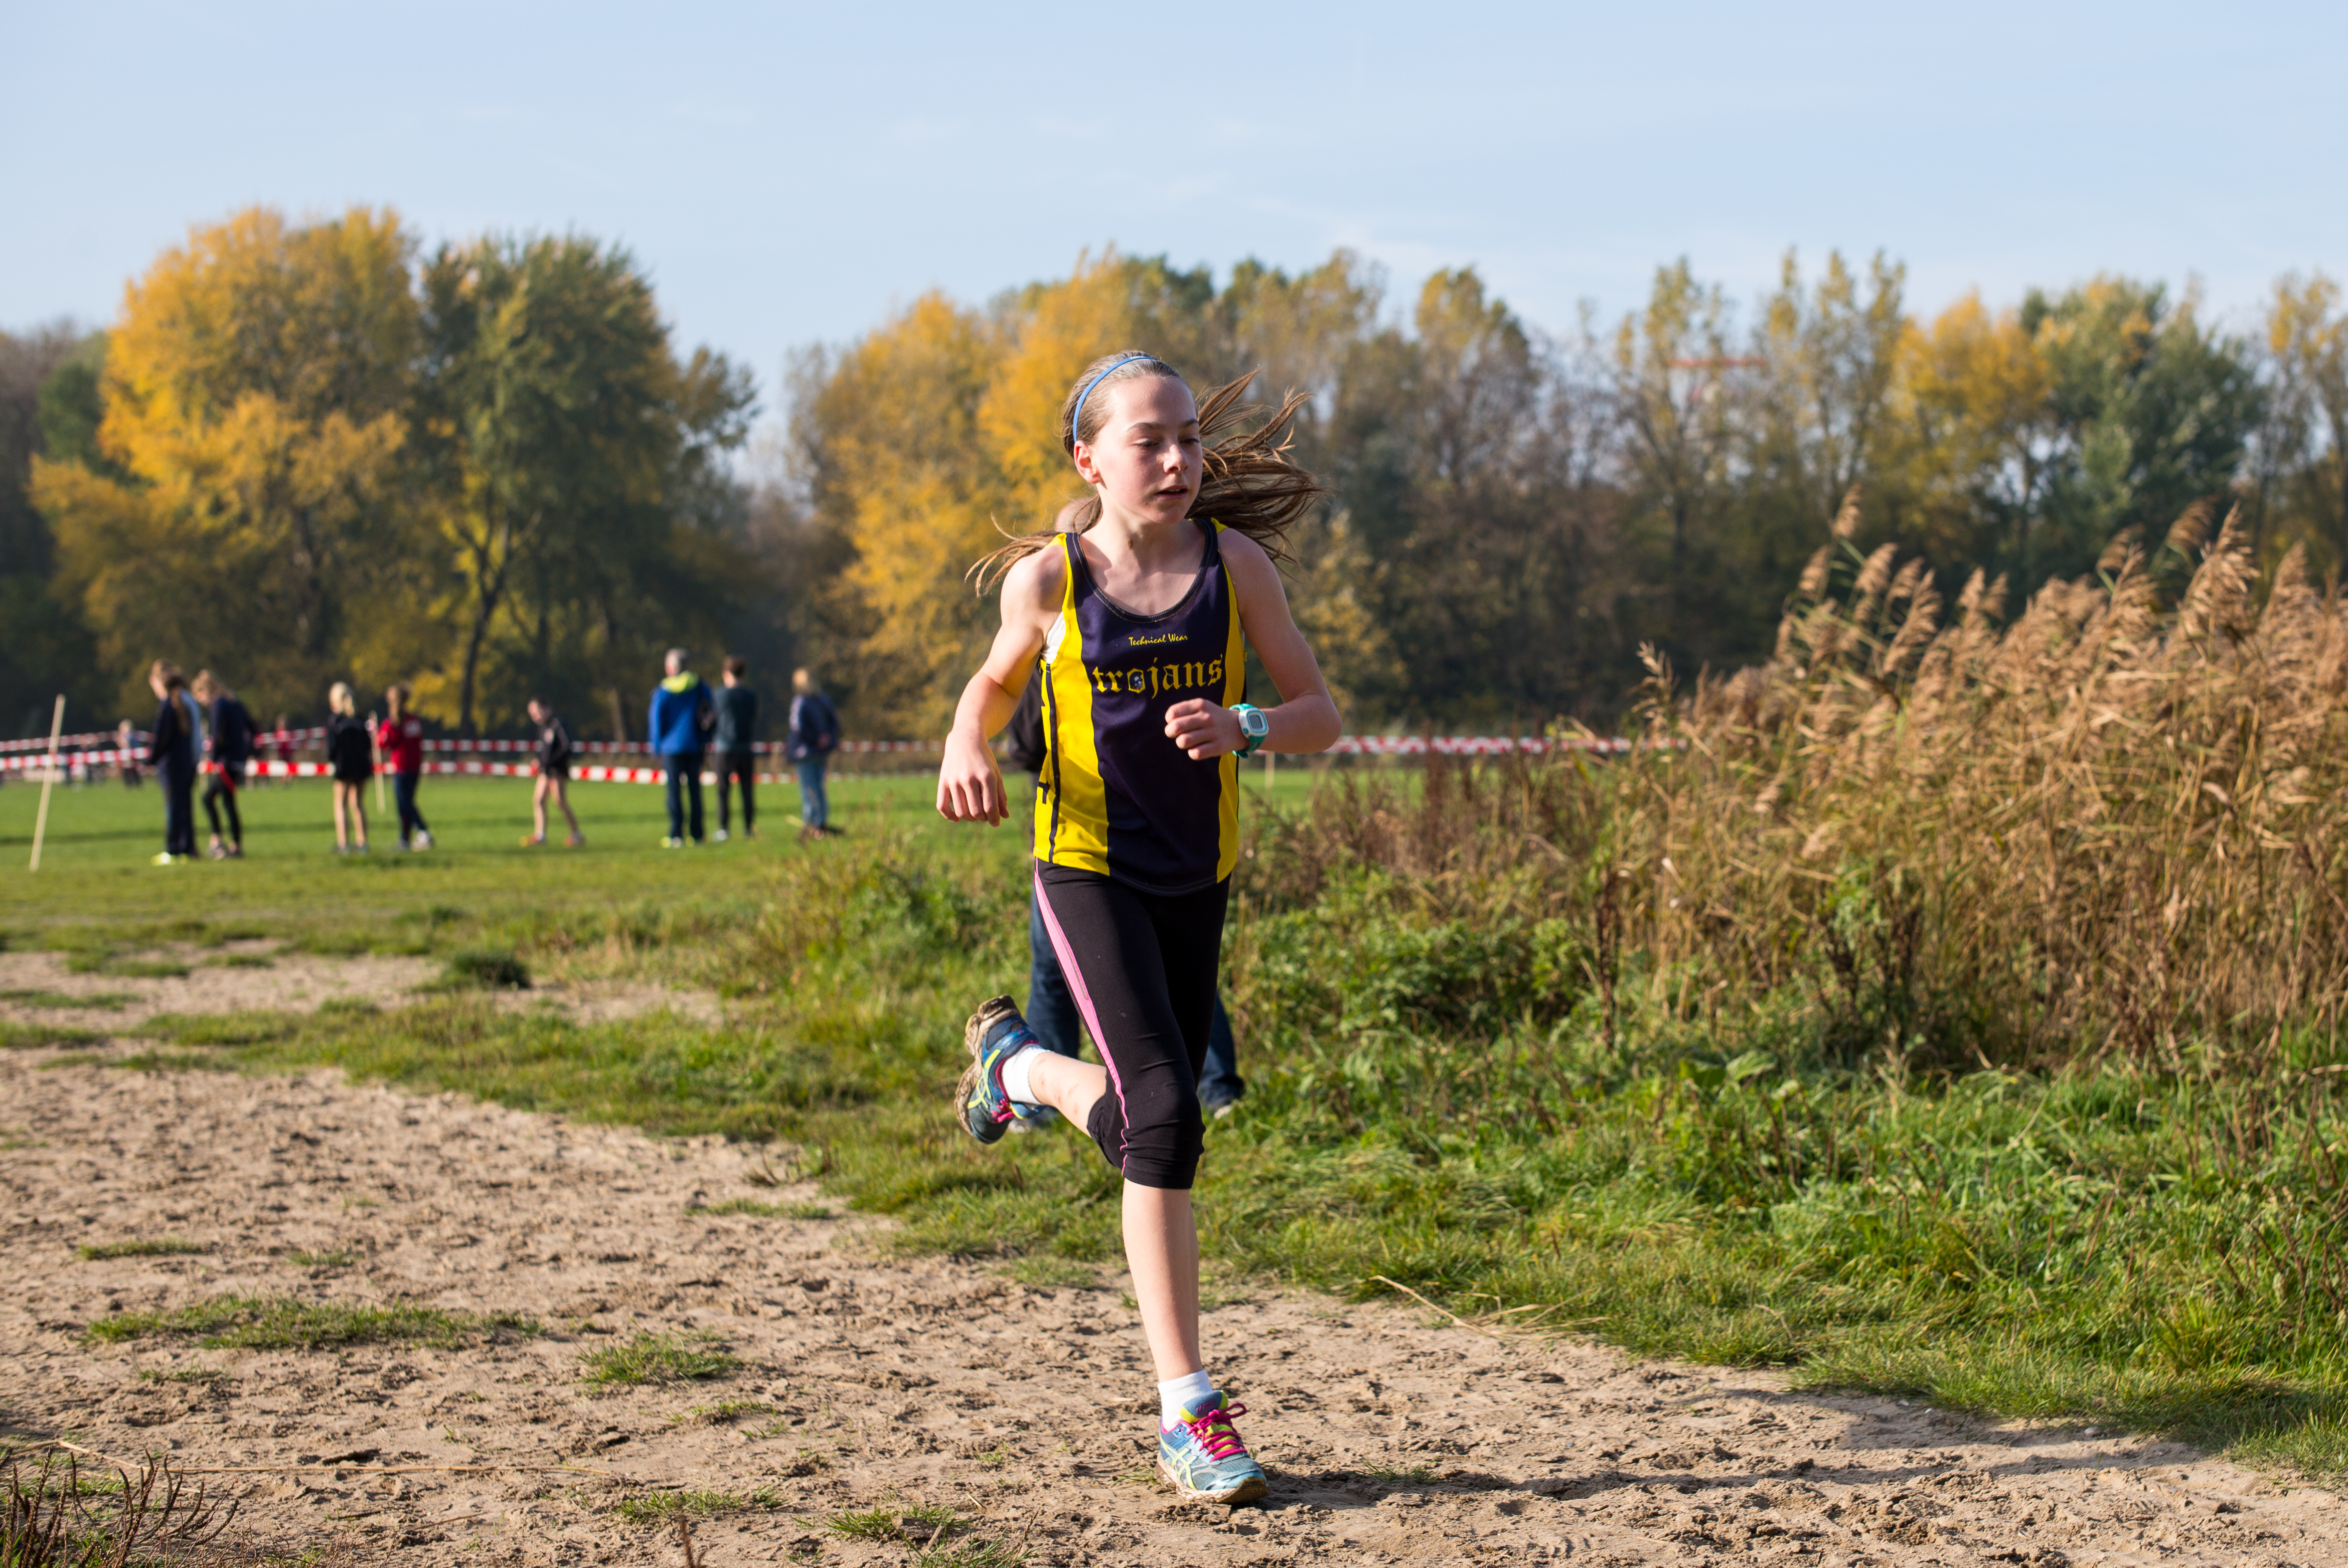
person, running, country, recreation, europe, high, park, jogging, cross, ash, race, competition, woods, holland, hague, amsterdam, netherlands, international, girls, m, team, sports, dutch, boys, 50, school, runners, endurance, junior, leica, 240, summilux, varsity, athletics, meet, bos, isa, amsterdamse, physical exercise, outdoor recreation, human action, individual sports, endurance sports, ultramarathon, duathlon, long distance running, cross country running